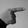
ASL letter: G